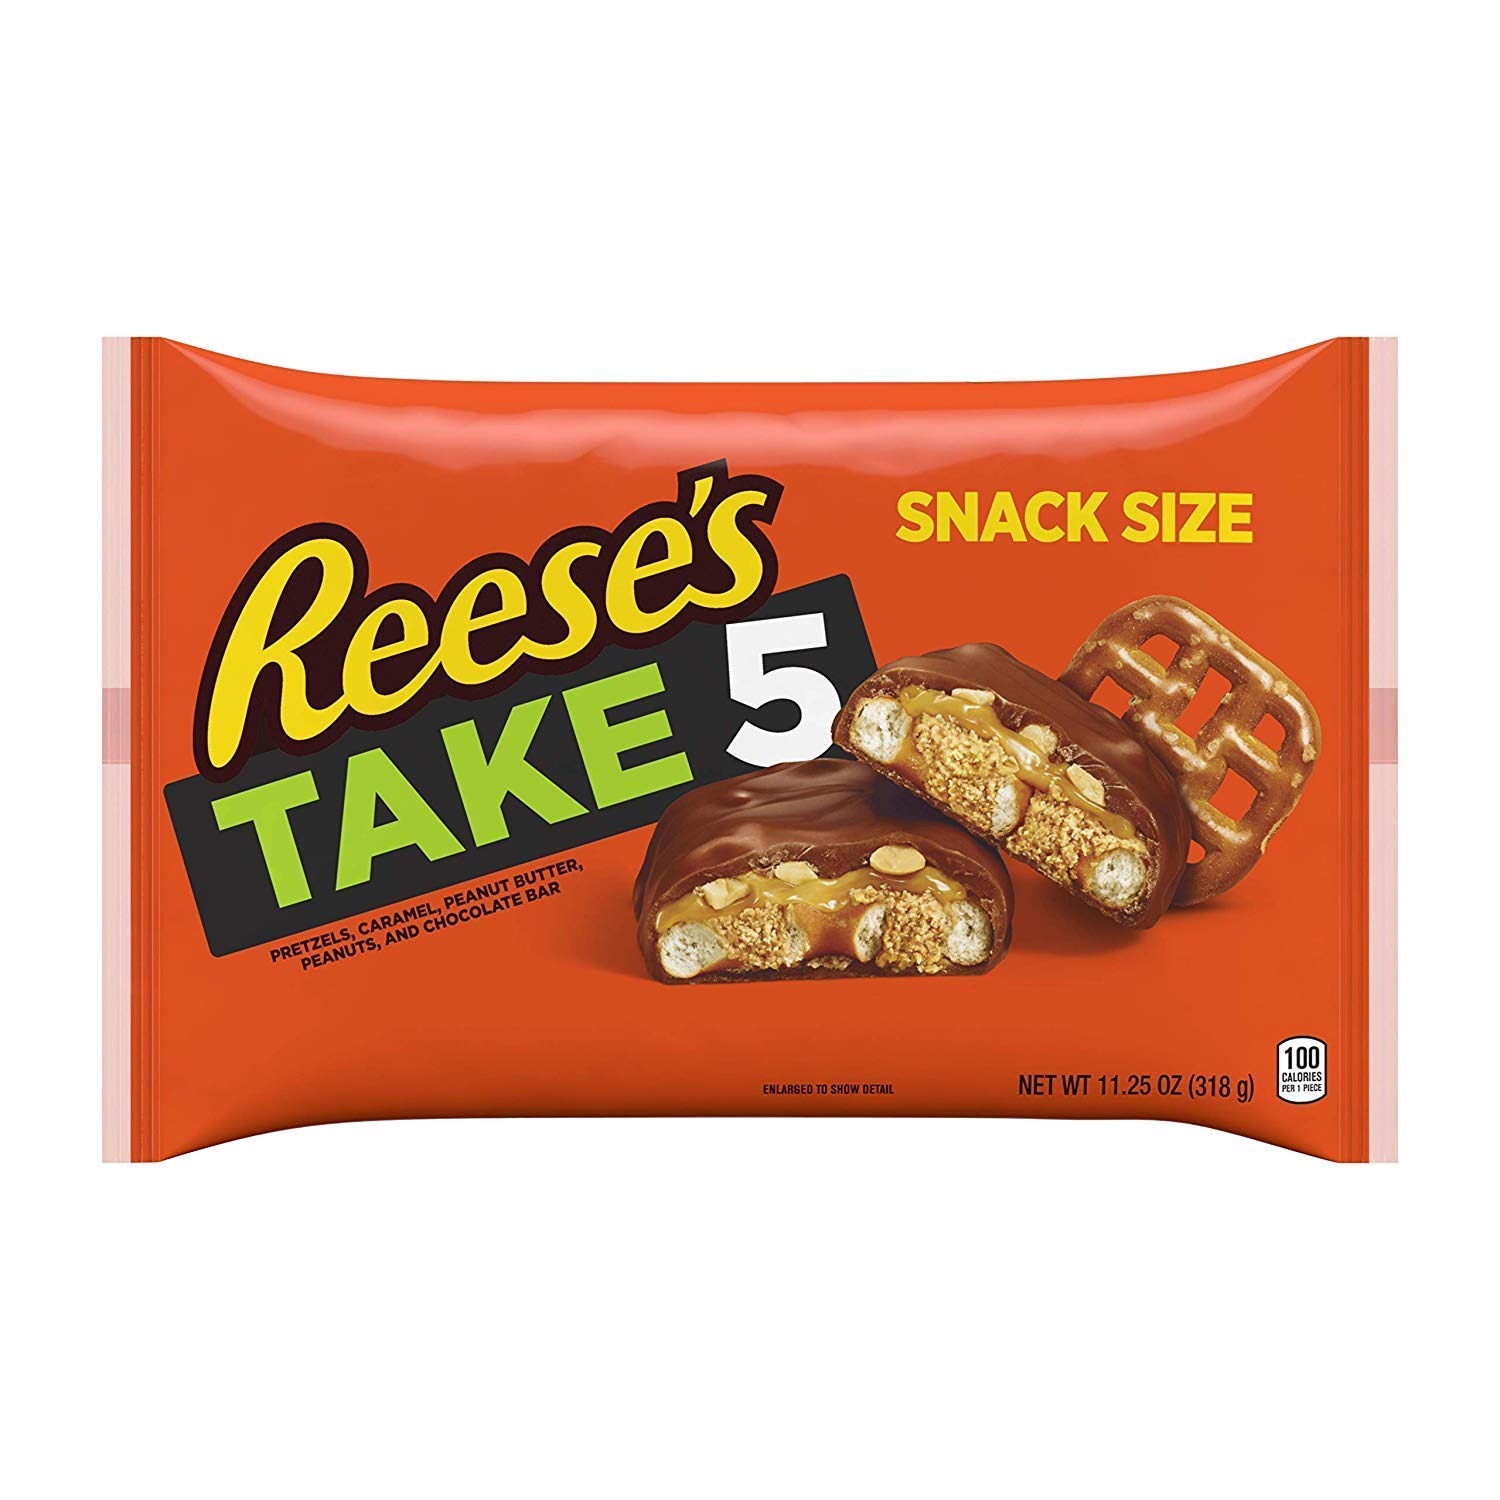
Item Name: Take 5 Snack Size Candy Bars - 11.25oz - PACK OF 4
Bullet Point 1: Premium Candy Bars: Enjoy 45 oz of delicious Take 5 Snack Size Candy Bars
Bullet Point 2: Made in the USA: These candy bars are proudly made in the United States
Bullet Point 3: Perfect for Gifts: Give the gift of candy with these 4 bars
Bullet Point 4: Occasion-Friendly: Great for birthdays, holidays, celebrations
Bullet Point 5: Convenient Size: Each bar is 1.34 kg and 11.25 oz for easy snacking
Product Description: 4
Value: 45.0
Unit: Ounce

Price: 4.99